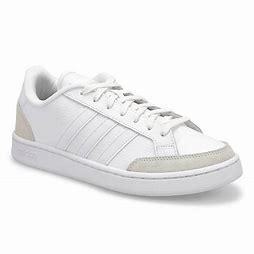
Brand: Adidas
Model: Grand Court